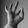
ASL letter: F